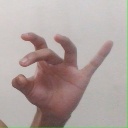
अक्षर: ओ